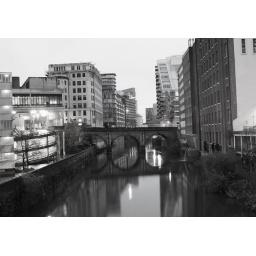
bridge over the river irwell